Louis Renninger

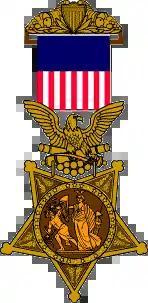

Louis Renninger (August 25, 1841 - November 17, 1908) was a Union soldier who received the Medal of Honor for gallantry in the American Civil War.